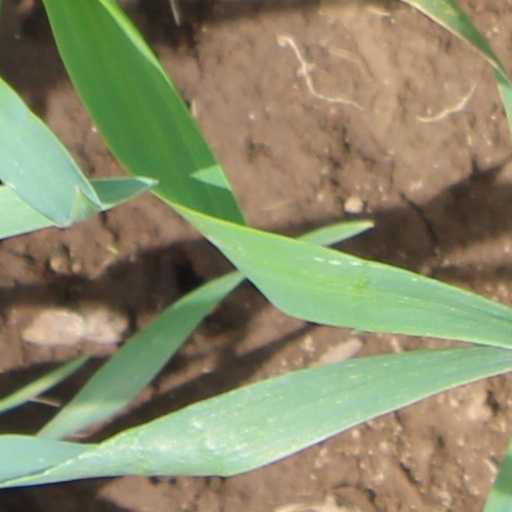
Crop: wheat